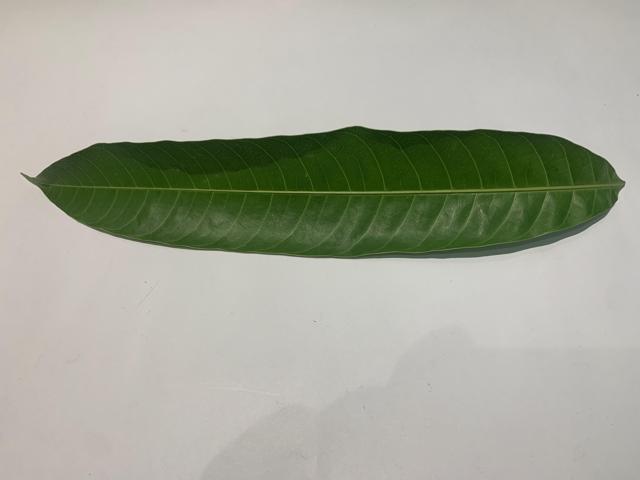
Mango leaf variety: Fazli